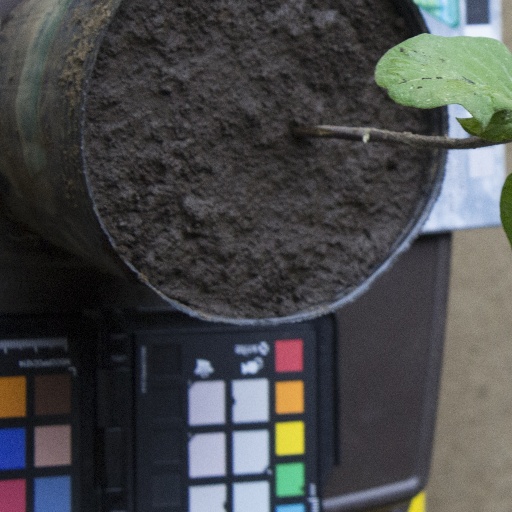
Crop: soybean